Terezín

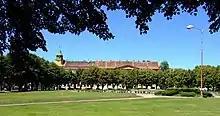
Town hall on the town square

The town was struck by the 2002 European floods during which the crematorium was damaged. According to the Fund, a long-term conservation plan was conceived, which includes further repairs, documentation, and archaeological research.